Bersih 2.0 rally

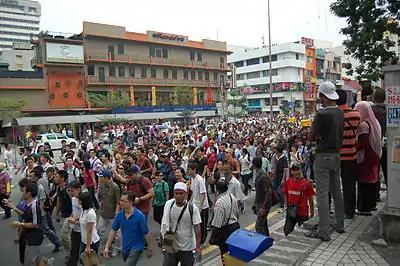
Protesters marching the streets of Kuala Lumpur peacefully before the police confronted them.

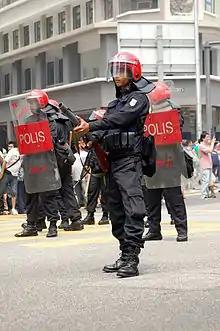
A member of the Federal Reserve Unit prepares to disperse the protesters with tear gas.

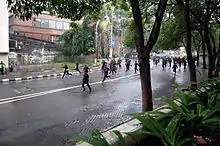
The police force charging at a crowd of regrouping protesters.

Independent assessments put the rally numbers at between 10,000 and over 20,000, while Bersih claimed a turnout of 50,000.